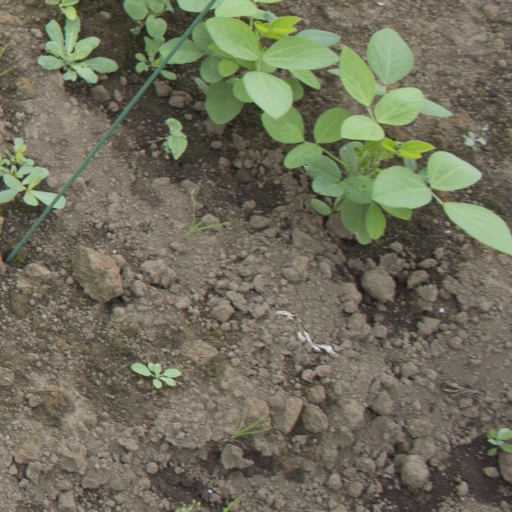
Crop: soybean